Kevin McHale (basketball)

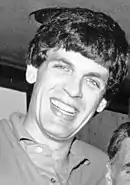
McHale c. 1985

Entering the 1980 NBA draft, the Celtics held the number one overall pick, but in a pre-draft trade, considered by many to be among the most lopsided in NBA history, Celtics president Red Auerbach dealt the pick and an additional first-round pick to the Golden State Warriors for center Robert Parish and the Warriors' first-round pick, the third overall, which the Celtics used to draft McHale.